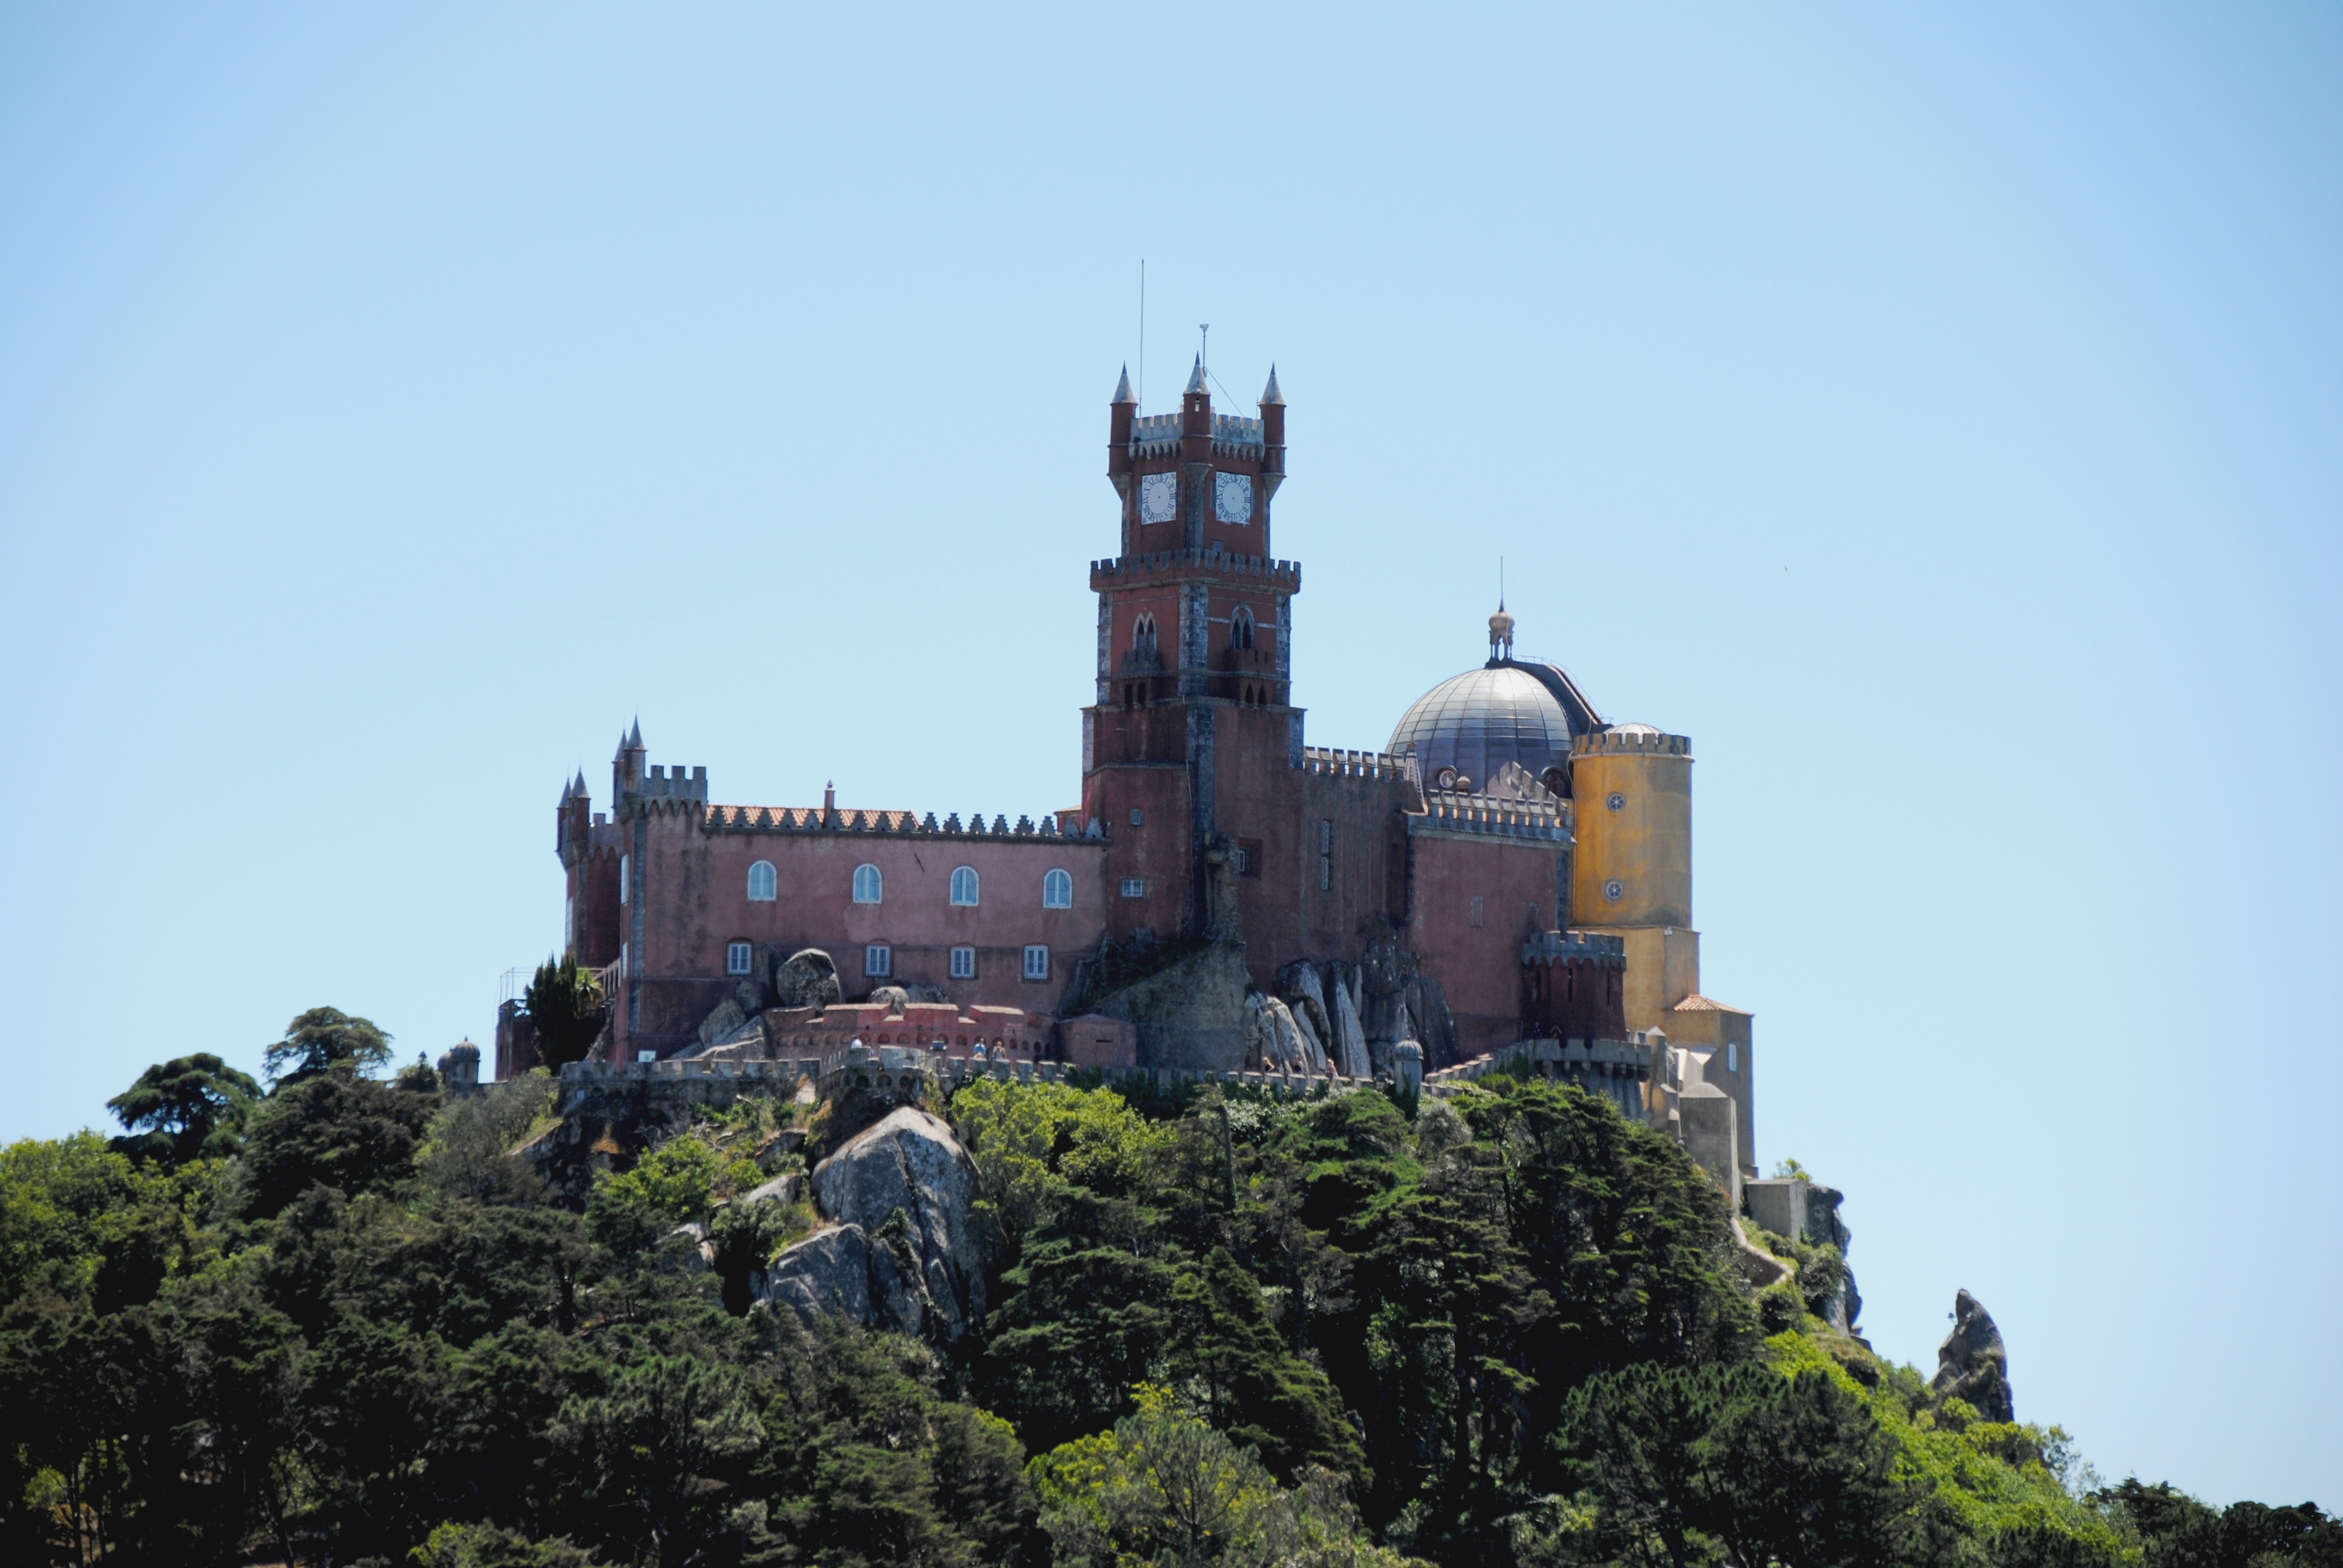
antique, building, chateau, wall, tower, castle, landmark, fortification, tourism, clock tower, portugal, historically, sintra, tours, historic site